Wofai Samuel

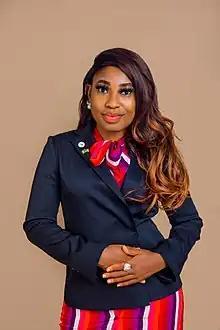
Wofai Samuel in October 2022

Wofai Samuel ( 18 September 1990) is a Nigerian communications executive and acting director-general of the Nigerian-American Chamber of Commerce.